Chikuhi Line

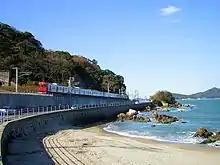
A 103 series EMU on the Chikuhi Line, December 2005

The is a railway line in Kyushu, Japan, connecting Meinohama Station in Fukuoka, Fukuoka (and via a subway through service, Fukuoka itself) to Karatsu Station in Karatsu, Saga, and from Yamamoto Station in Karatsu to Imari Station in Imari, Saga. Trains from Karatsu to Imari use the Karatsu Line to Yamamoto.